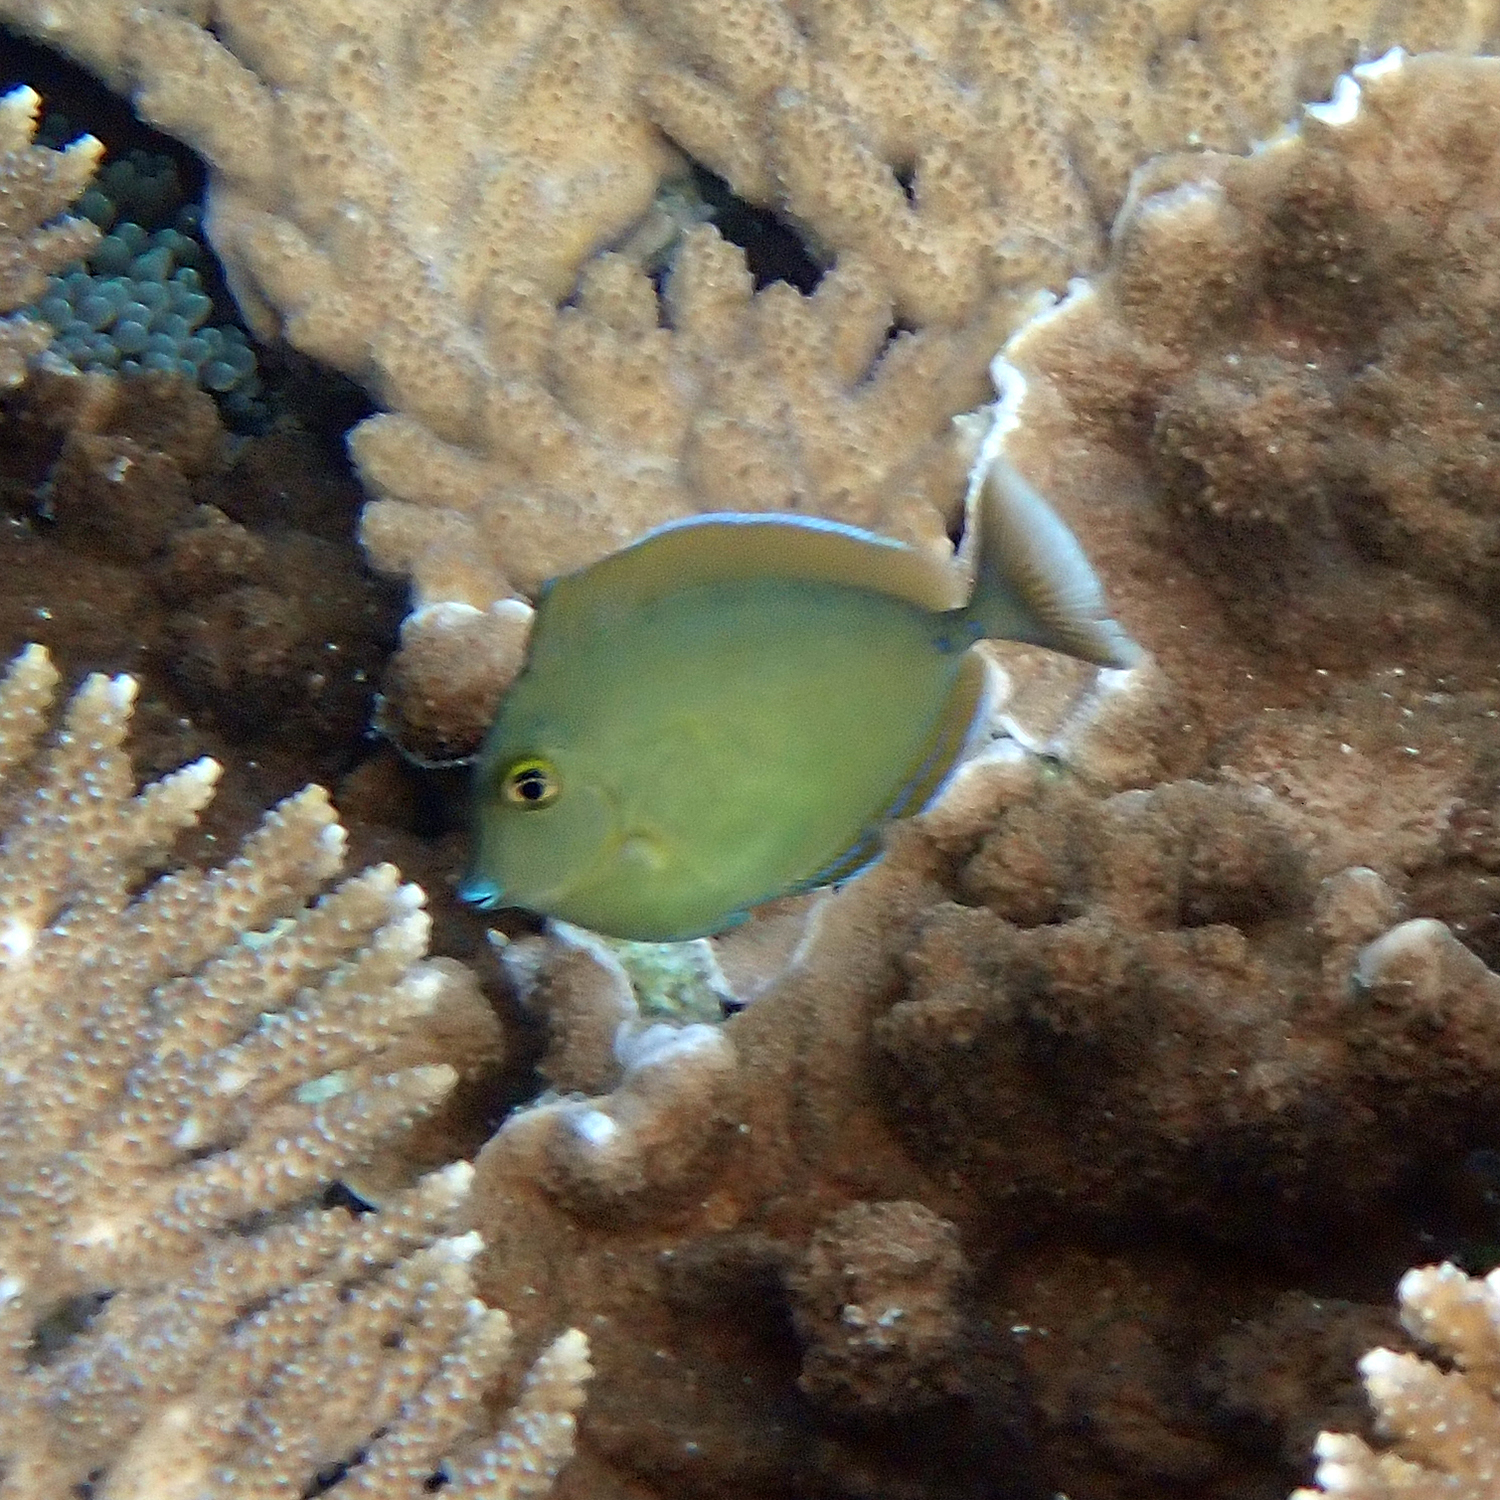
Naso unicornis (Bluespine Unicornfish)